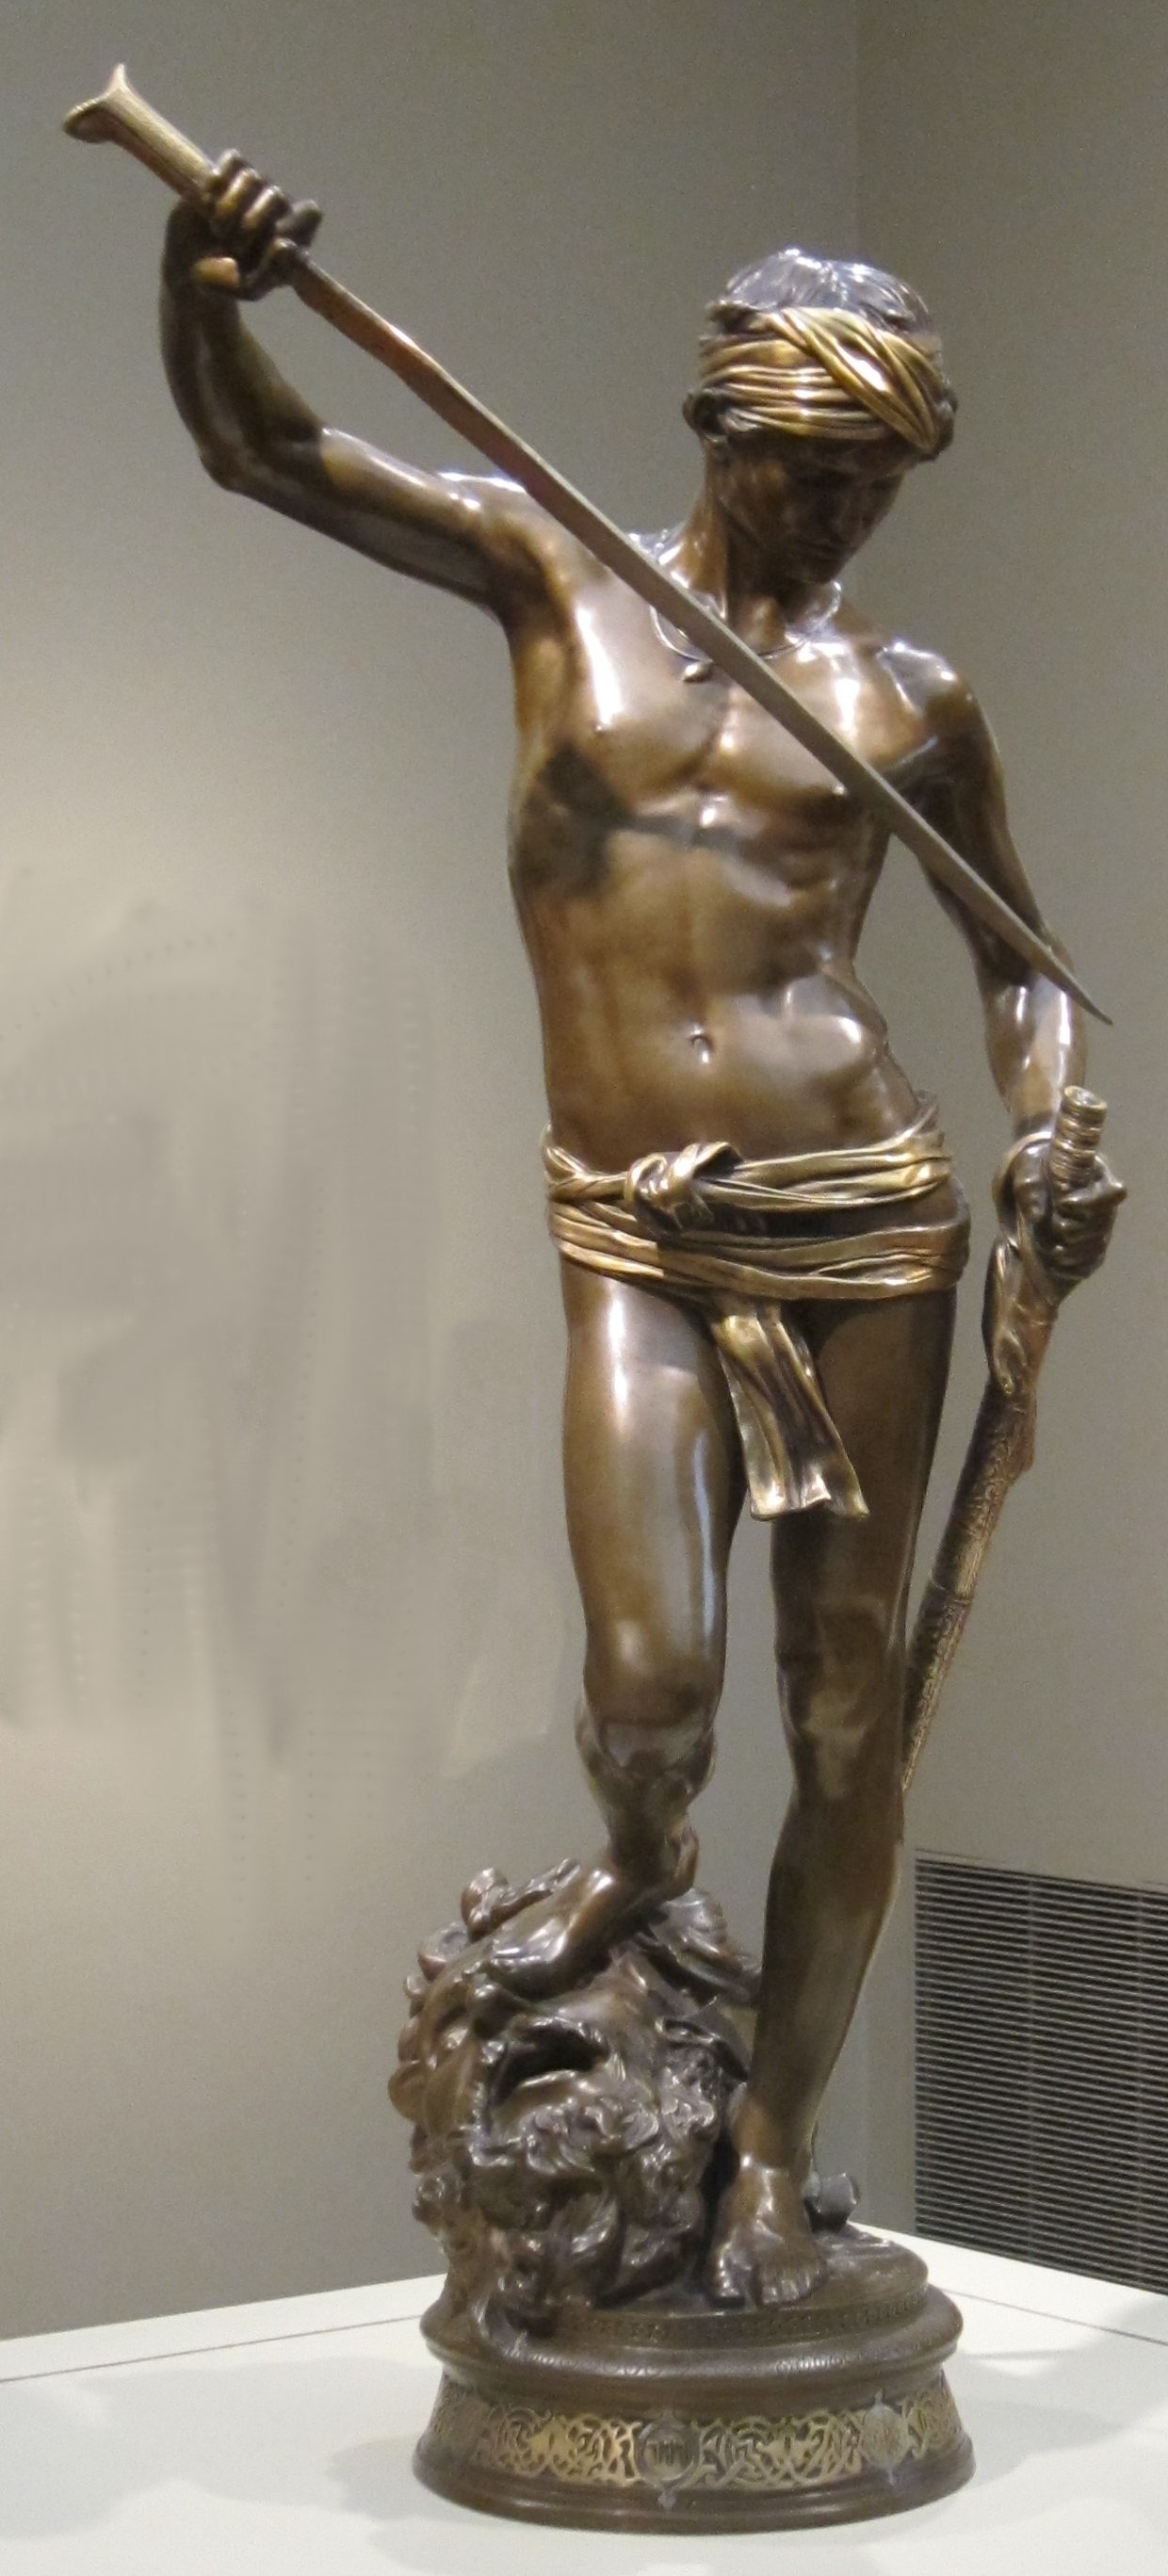
man, architecture, antique, stone, monument, male, statue, museum, metal, ancient, human, material, sculpture, art, head, figurine, culture, bronze, european, famous, david, antonin, trophy, firenze, cincinnati, goliath, bronze sculpture, ancient history, classical sculpture, merci